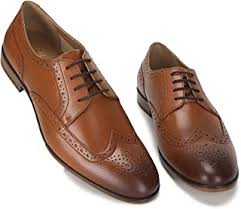
Label: Brogue